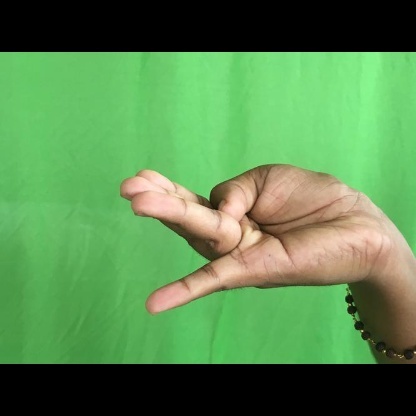
Mudra: Chaturam